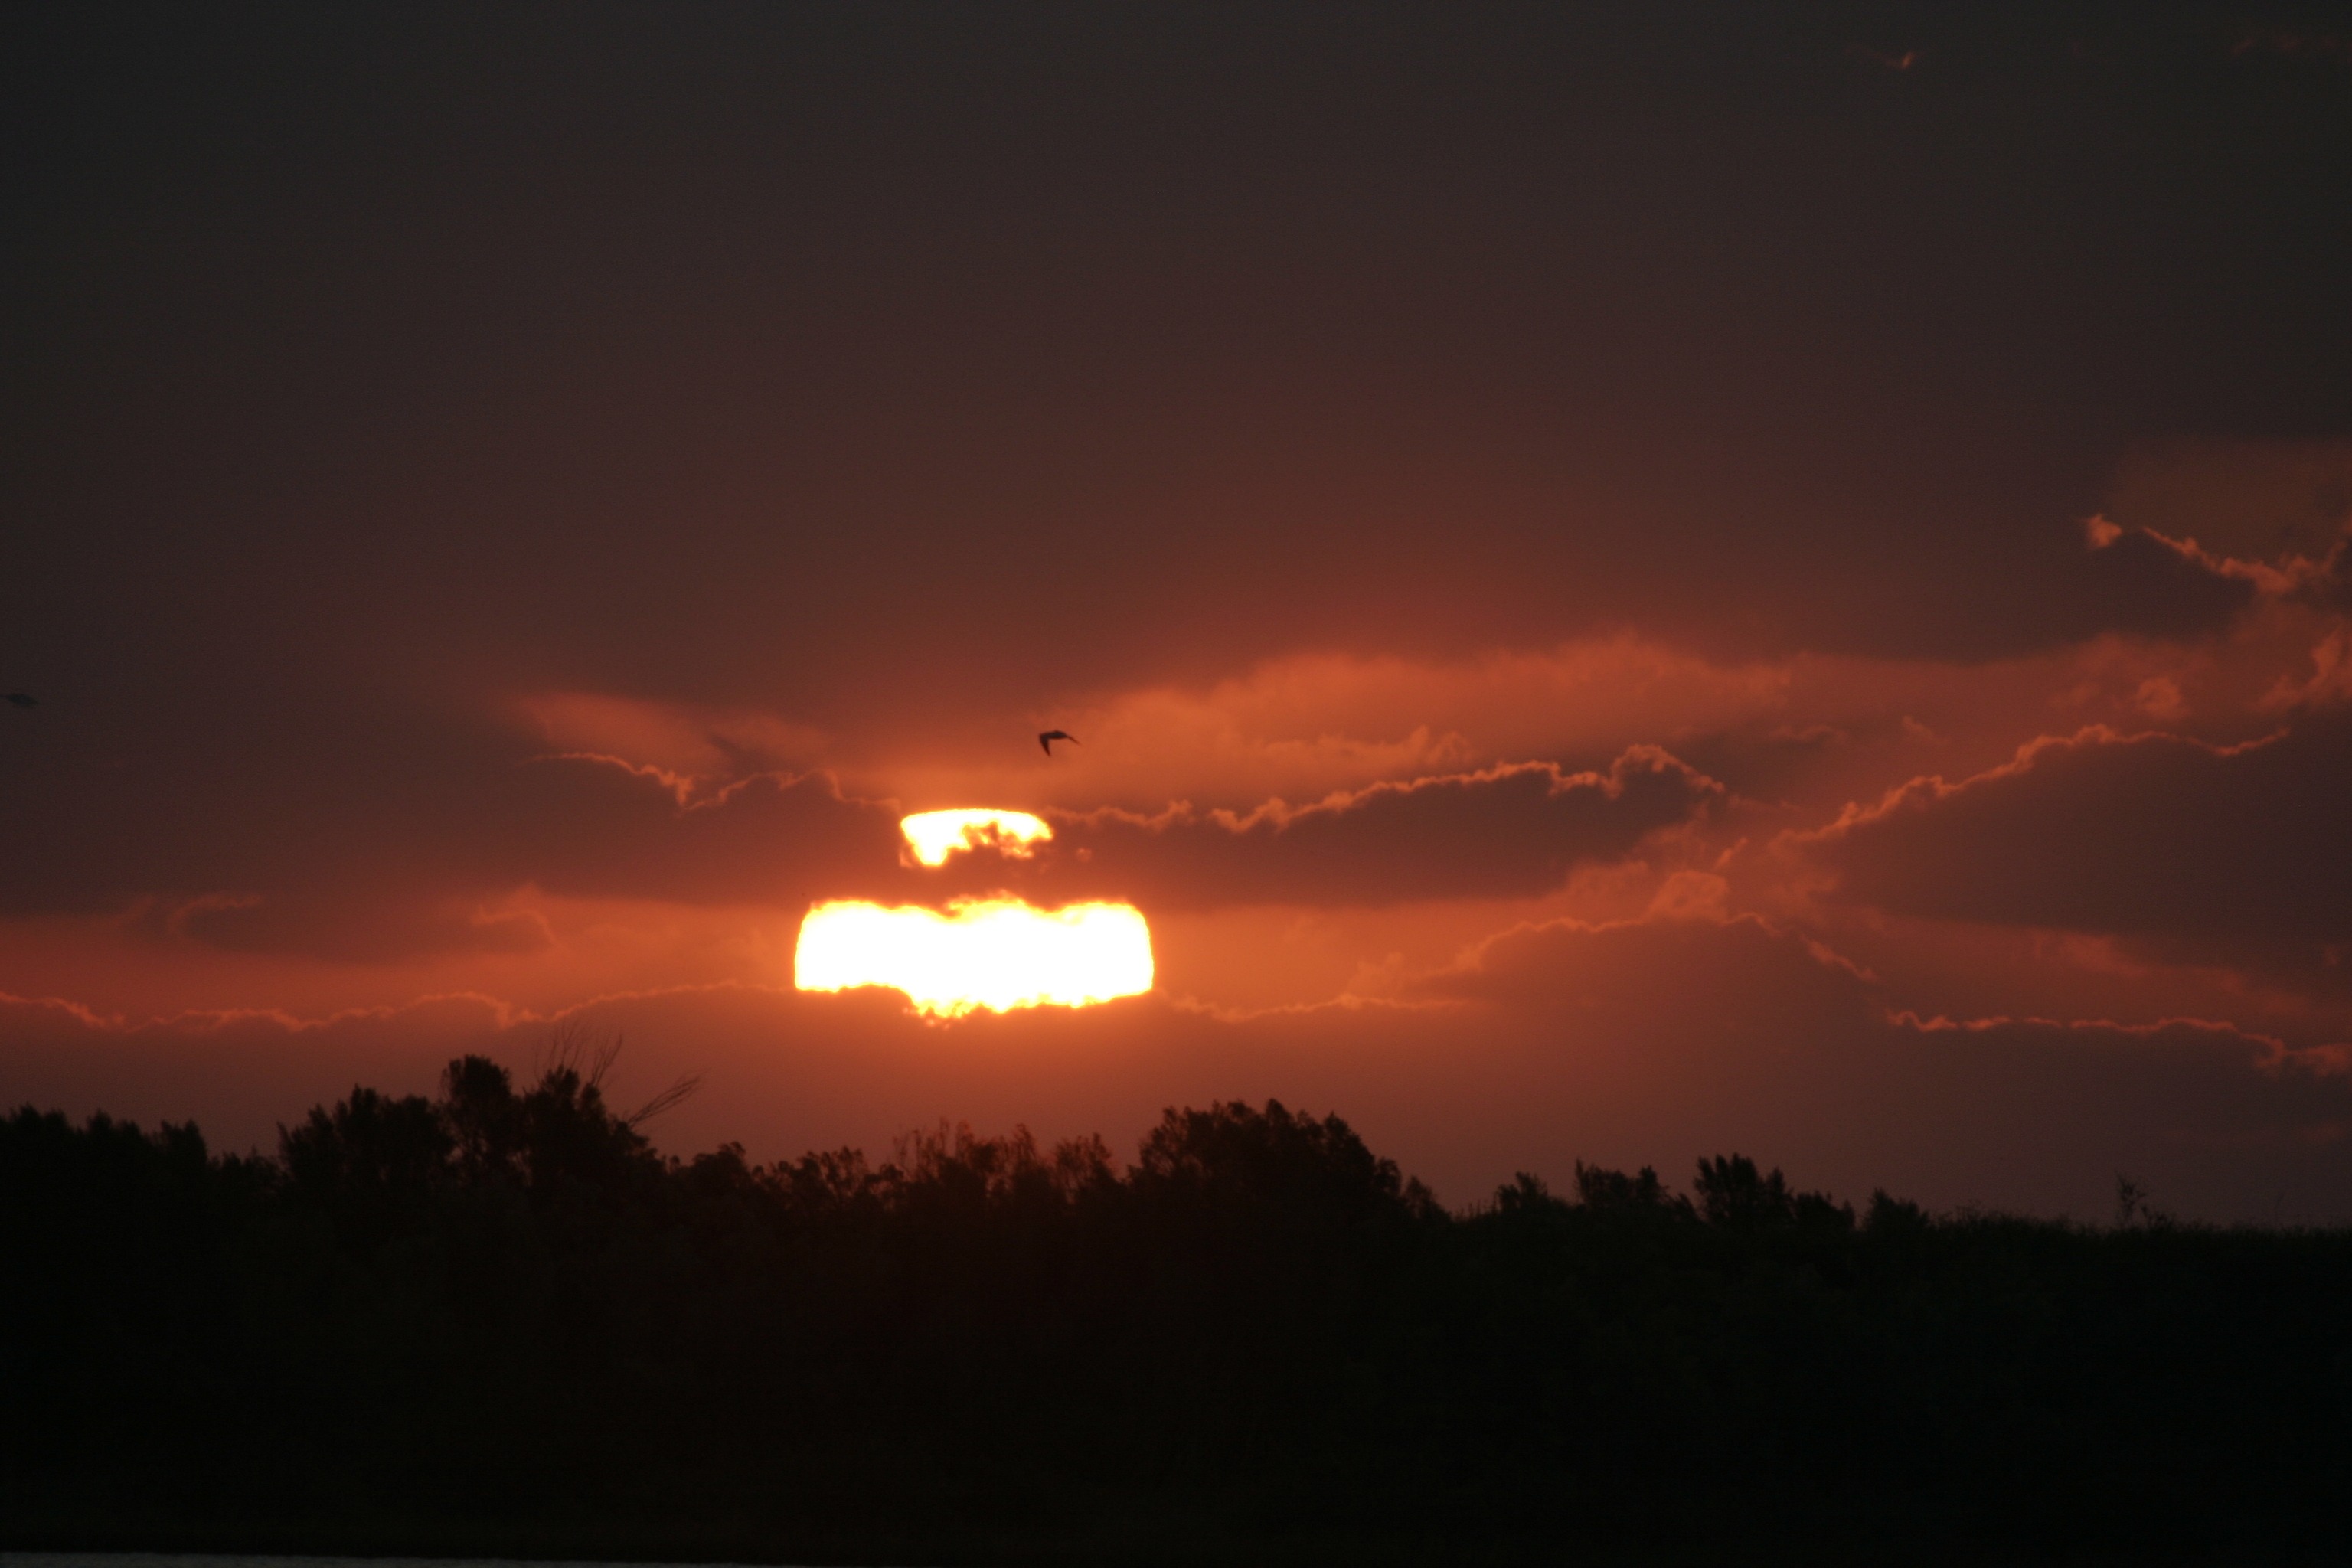
horizon, cloud, sky, sun, sunrise, sunset, sunlight, morning, shore, dawn, atmosphere, dusk, evening, orange, red, scenery, clouds, dramatic, vibrant, afterglow, atmospheric phenomenon, red sky at morning